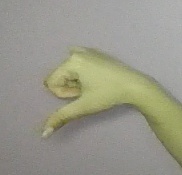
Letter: waw